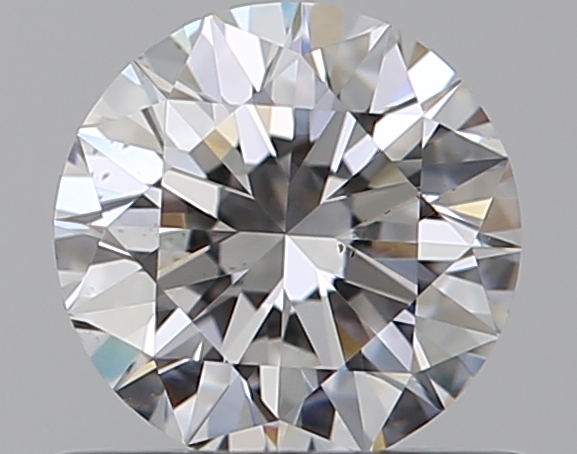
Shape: round
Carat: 0.58
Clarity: VS2
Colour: D
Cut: EX
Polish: EX
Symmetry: EX
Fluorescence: N
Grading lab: GIA
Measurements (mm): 5.35 x 5.38 x 3.29